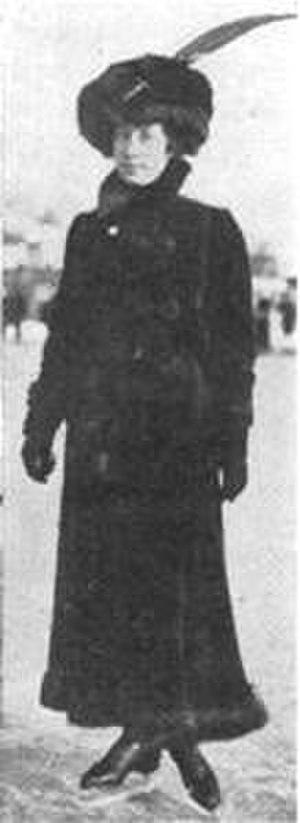
Opika von Méray Horváth, était une patineuse artistique hongroise. Elle a été trois fois championne du monde, succédant à sa compatriote Lily Kronberger.